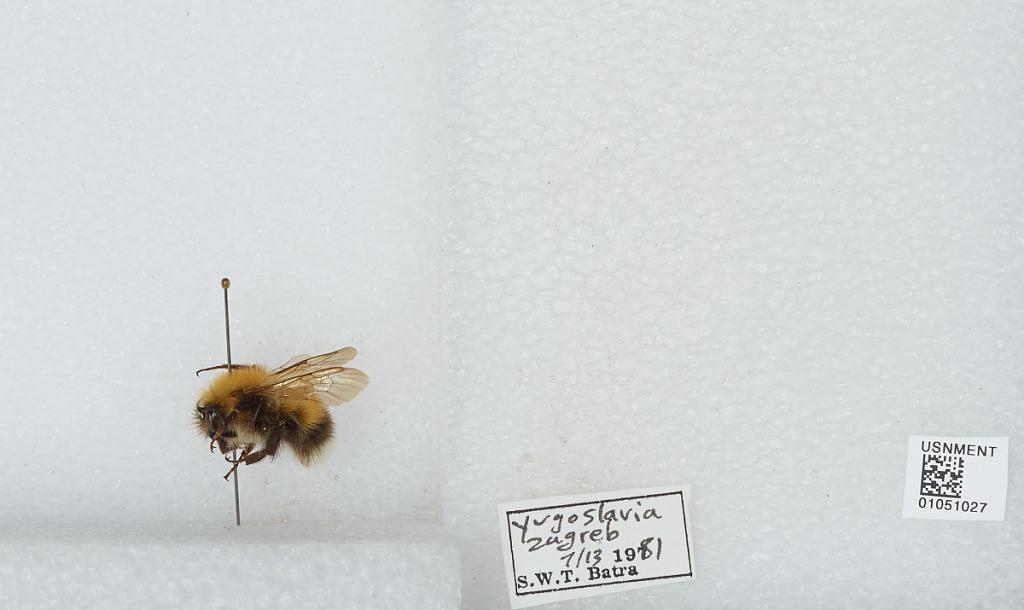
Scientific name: Bombus sp.
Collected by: S. Batra
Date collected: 1981-7-13
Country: Croatia
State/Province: City of Zagreb
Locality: Zagreb
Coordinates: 45.8083, 15.9801